Police of Finland

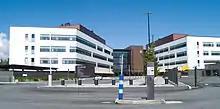
Seinäjoki police office

The police is divided into police departments, which encompass the area of multiple municipalities; municipalities do not have police forces of their own. The function of each police department is to maintain general law and order, prevent crime, investigate crime and other events that threaten public order and safety, to carry out traffic control and surveillance and promote traffic safety, and perform all other duties prescribed by law or otherwise assigned to the police in their area. Local police departments are organized into uniformed patrol police (literally "order police") and criminal investigation police (literally "criminal police").